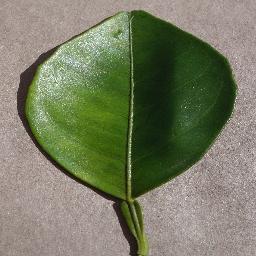
Label: Orange___Haunglongbing_(Citrus_greening)